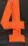
Number: 4